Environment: real
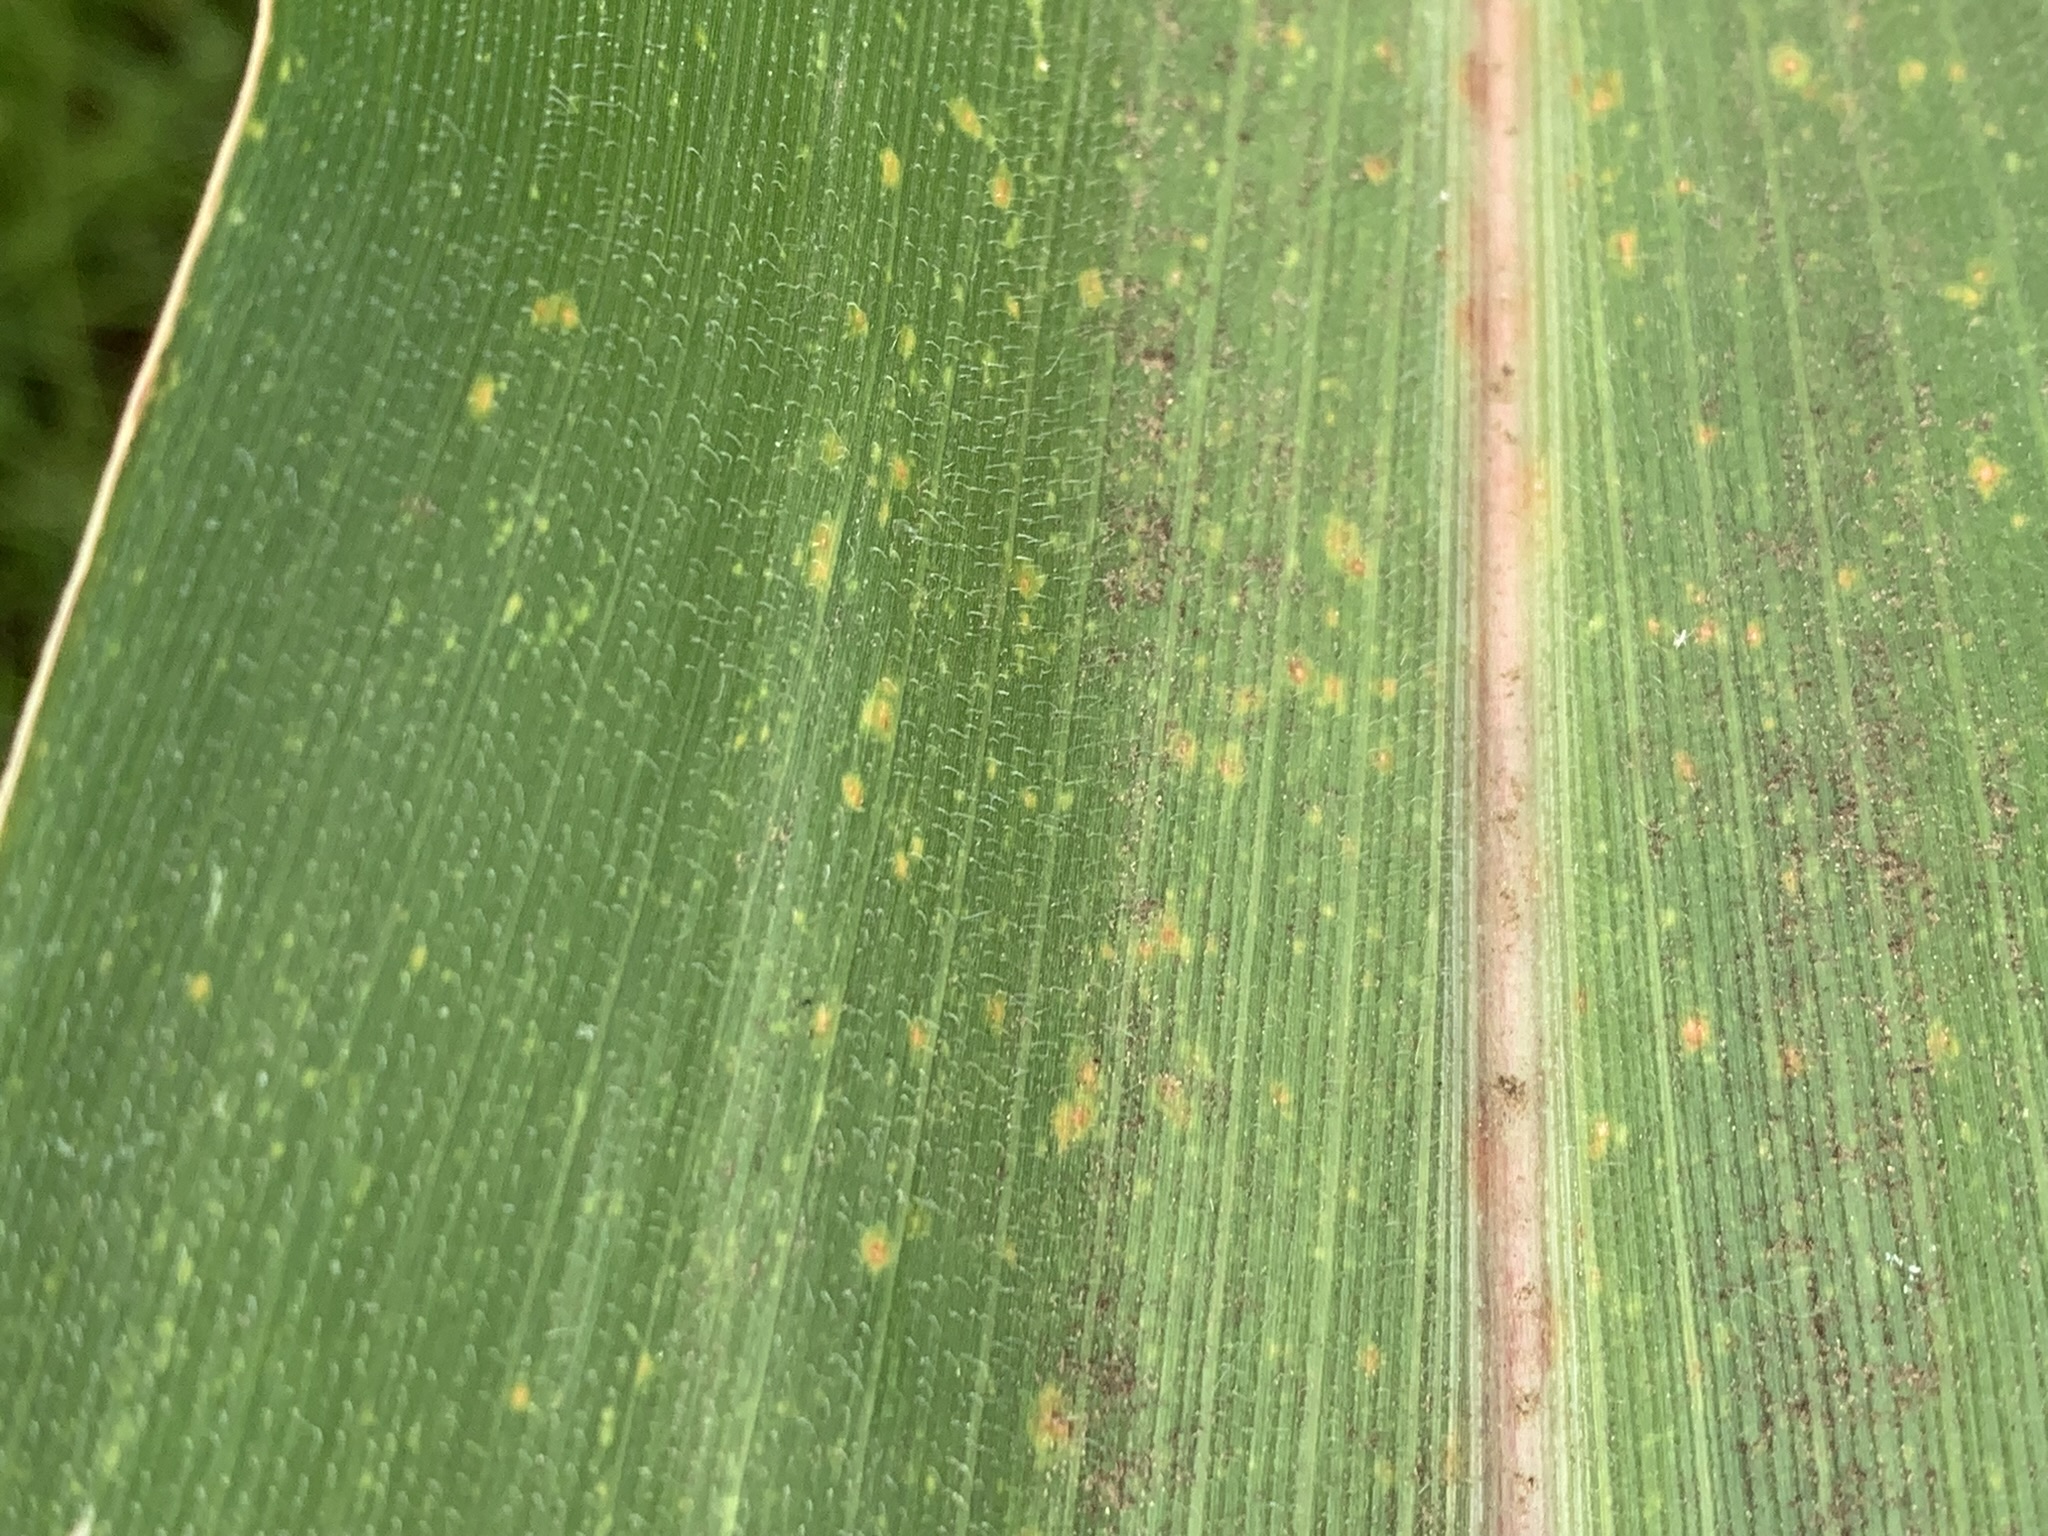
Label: lethal_necrosis